Mpumalanga

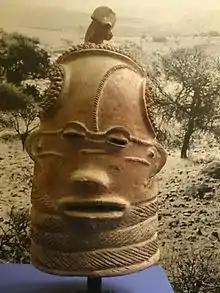
One of the Lydenburg Heads from around A.D. 500 found in Mpumalanga

Archeological sites in the Mpumalanga region indicate settlement by humans and their ancestors dating back 1.7 million years. Rock paintings, engravings and other archeological evidence throughout the province indicate that Mpumalanga has a long history of human habitation by groups of hunter gatherers. Excavations not far from the Mpumalanga border in the Origstad district, show evidence of Middle Stone Age habitation dating back to 40,000 years ago. The Lion Cavern, in Ngwenya on the Eswatini border, shows evidence of people mining iron ore in the Mpumalanga region and surrounding areas from at least 28 000 years ago.